Gerakan Pramuka Indonesia

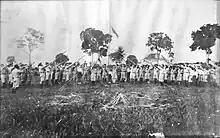
Indonesian Scouting organisations around the 1920s.

Scouting came to Dutch East Indies in 1912, as a branch of the "Nederlandse Padvinders Organisatie" (NPO, Netherlands Pathfinder Organisation). After the oubreak of World War I had its own large quartier, it was called the "Vereeniging Nederlandsch Indische Padvinders" (Association of Dutch Indies Pathfinders). Other Scouting organizations were established by the "Indonesia Scouts" in 1916. As the Dutch East Indies, Indonesia had been a branch of the Netherlands Scout Association, yet Scouting was very popular, and had achieved great numbers and standards.